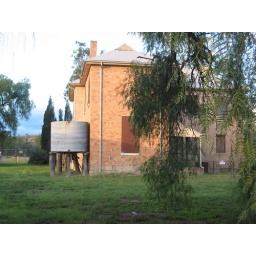
Old coach house on the old New England Highway near Muswellbrook.